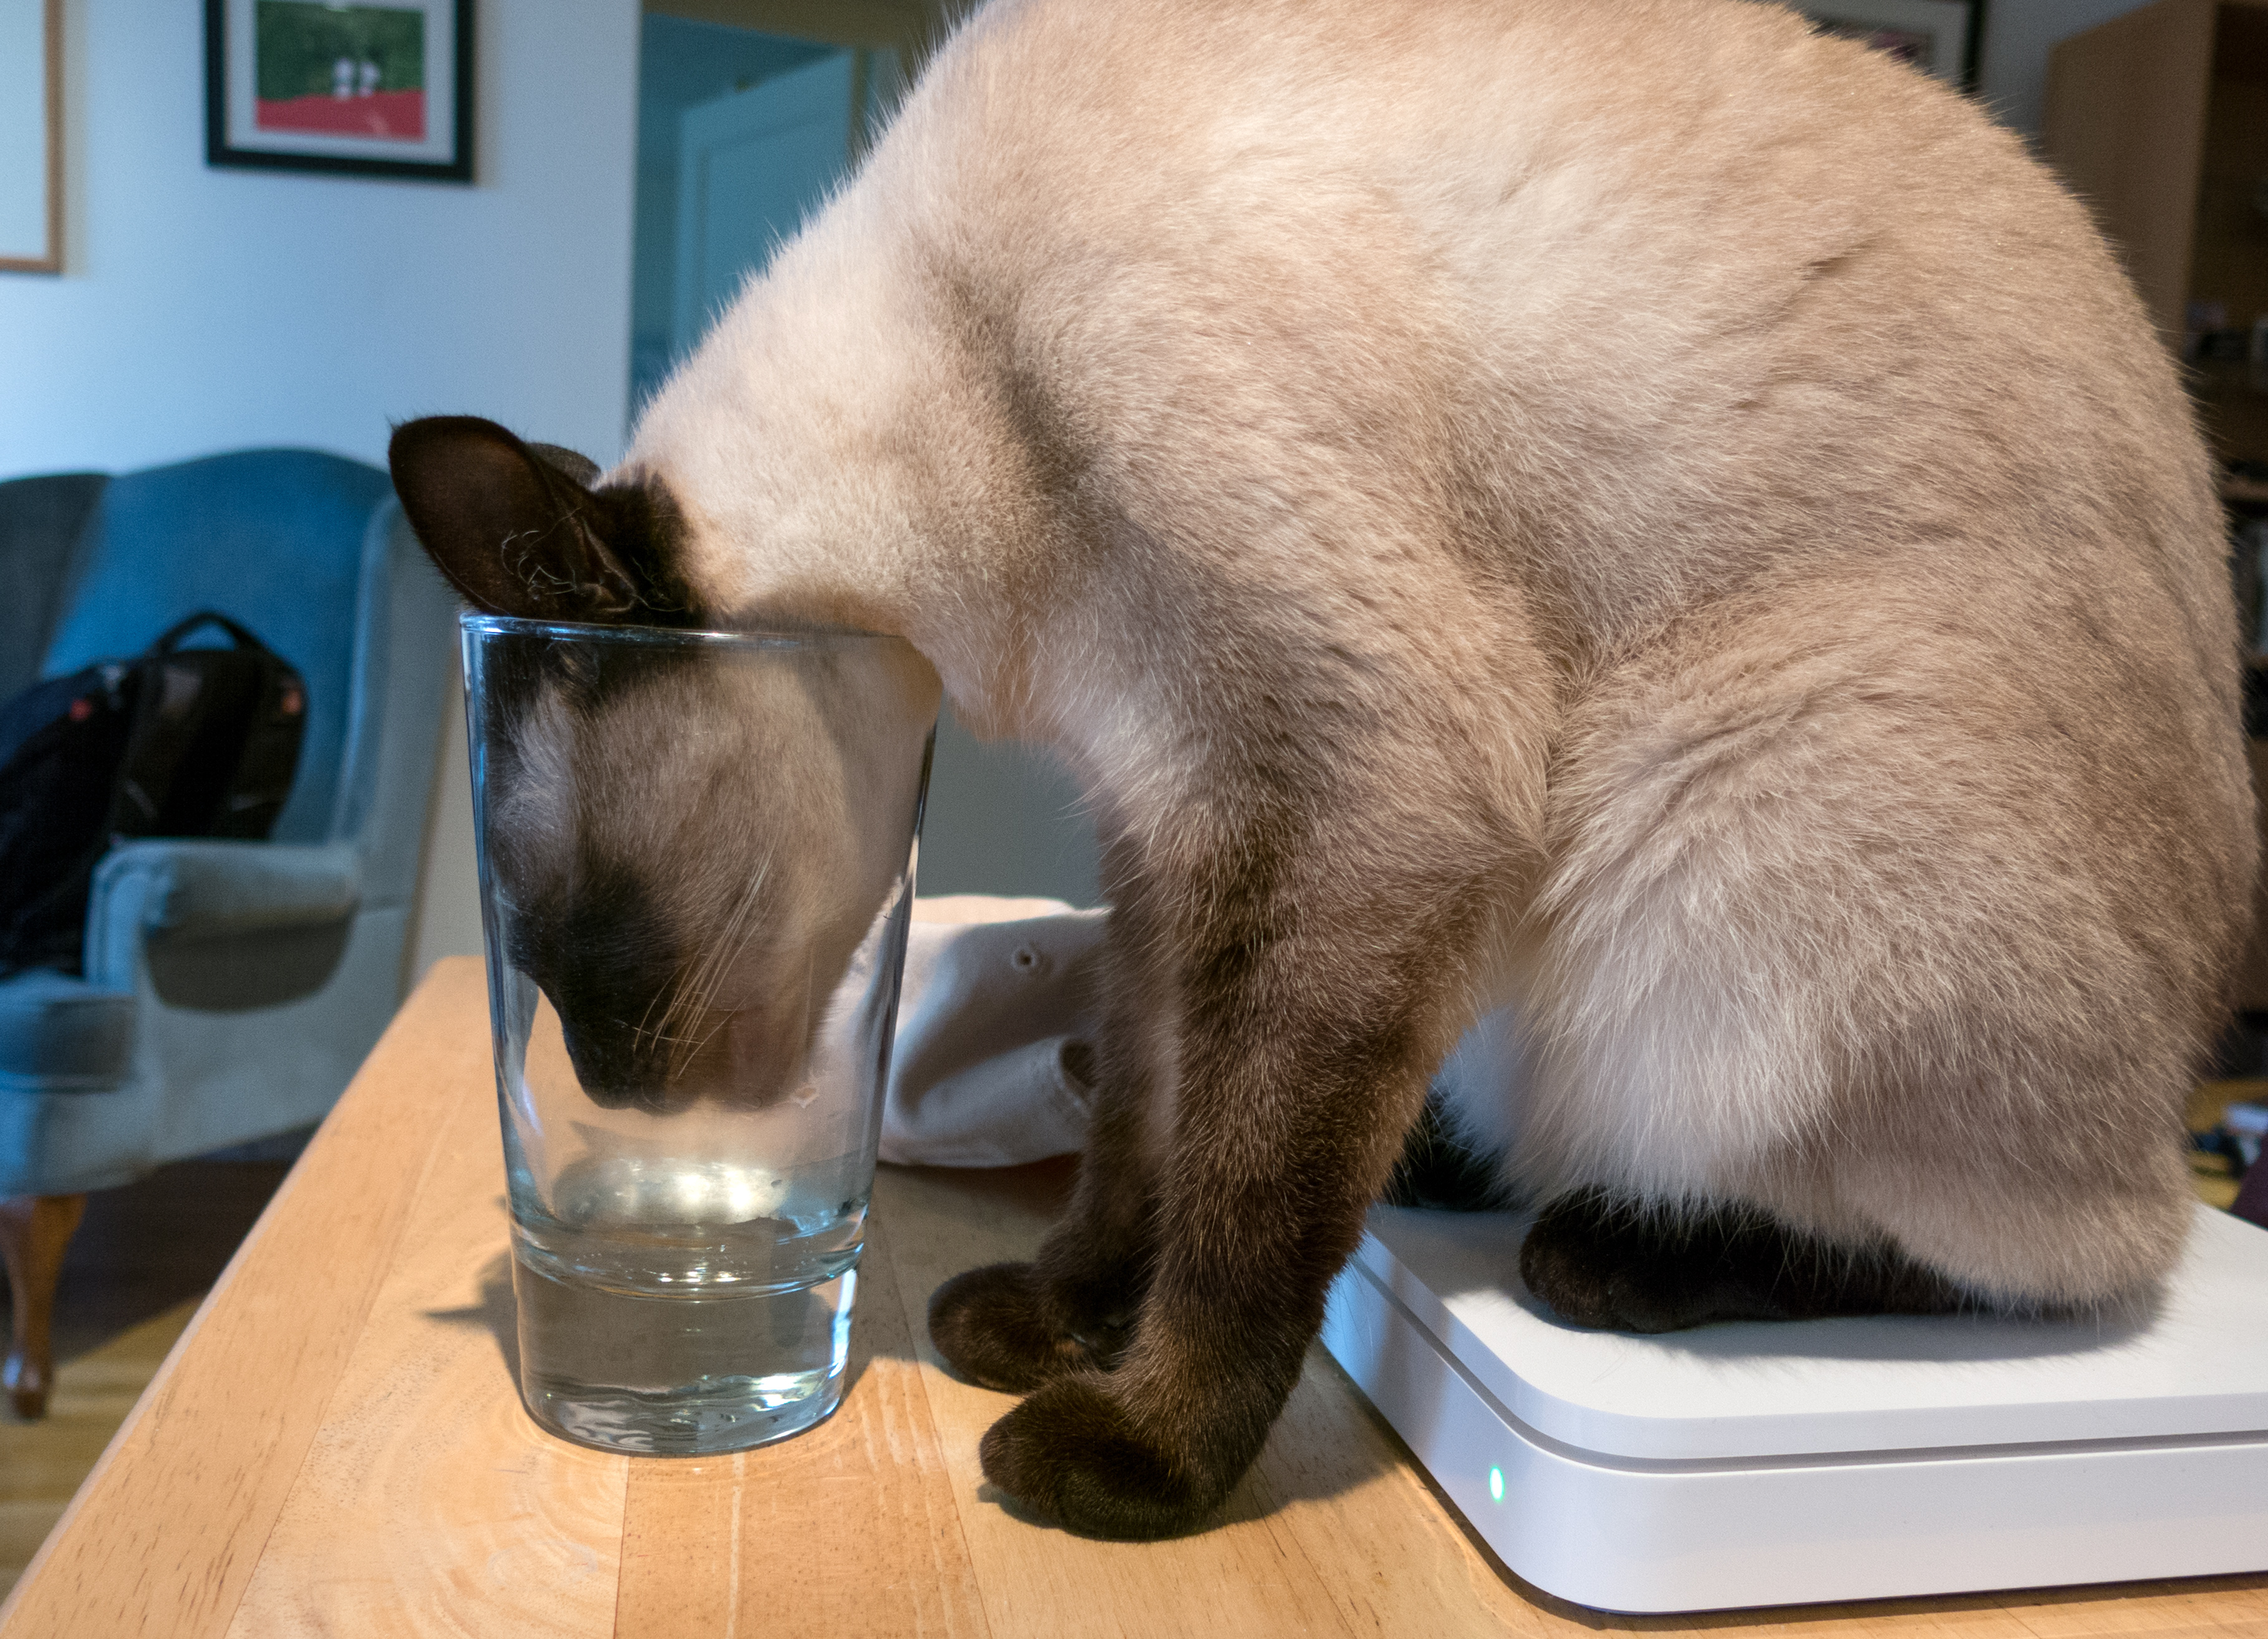
cat, mammal, nose, whiskers, vertebrate, chat, gato, siamese, waterglass, small to medium sized cats, cat like mammal